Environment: real
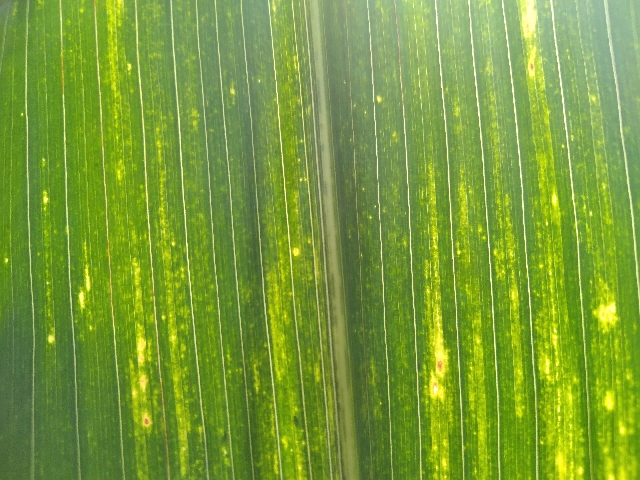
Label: lethal_necrosis